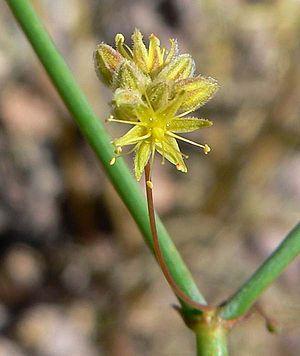
Eriogonum inflatum est une plante de la famille des Polygonaceae, originaire du sud-ouest des États-Unis et du nord du Mexique.